Eskiarab

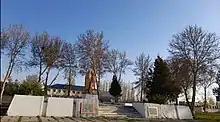

The climate is subtropic. In summer, average temperature is 35 °C, in winter 5-7 °C.